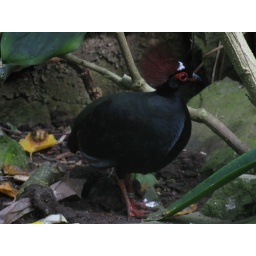
A male Crested Wood Partridge (Rollulus rouloul) in the tropical house at WWT Slimbridge.